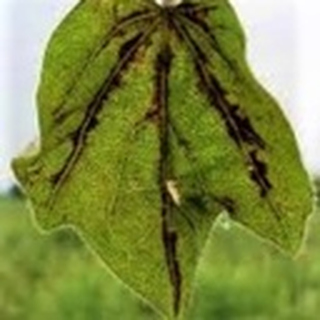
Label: cotton_bacterial_blight